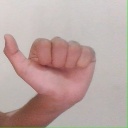
अक्षर: त